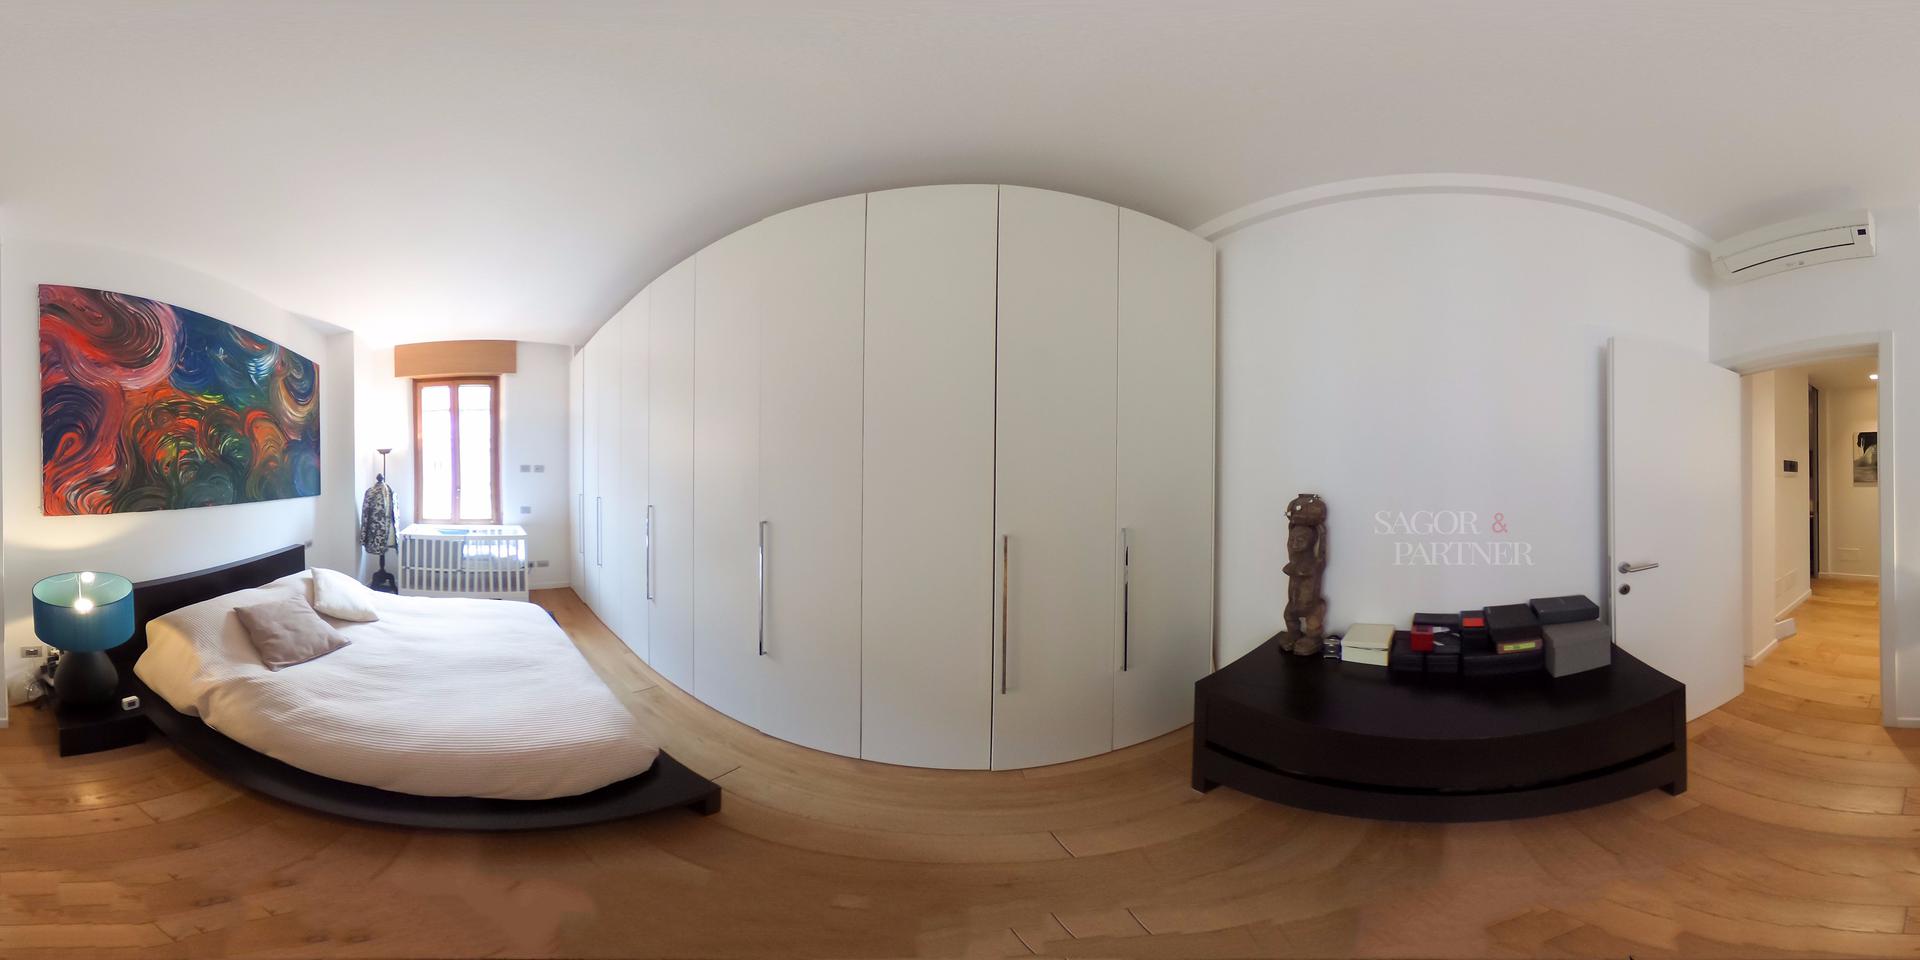
Referred object: the blue light by the bed

Referred object: turn left to find the bed

Referred object: the bedside lamp opposite the wardrobe